Maurice Chevalier

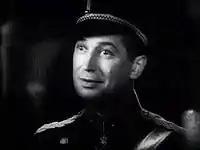
In "The Merry Widow" (1934)

In 1934, he starred in the first sound film of the Franz Lehár operetta "The Merry Widow", one of his best-known films, though he felt his role was too narrow and repetitive. He then signed with MGM for "The Man from the Folies Bergère", his own favourite of his films. After a disagreement over his star-billing, he returned to France in 1935 to resume his music-hall career.